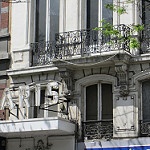
Scene: Outdoor